Taxonomy of the Orchidaceae

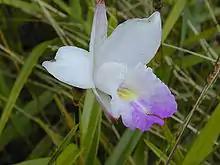
Bamboo orchid ("Arundina graminifolia")

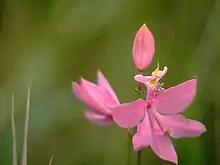
Tuberous grasspink ("Calopogon tuberosus" var. "tuberosus")

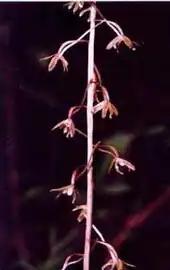
Cranefly orchid ("Tipularia discolor")

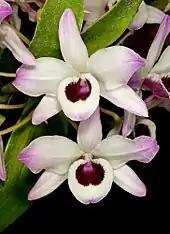
"Dendrobium nobile"

Cosmopolitan; largest tribe of this subfamily, with over 8,000 species